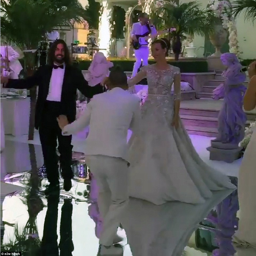
the bride 's dress for the wedding was believed to be worth more than $5000 .